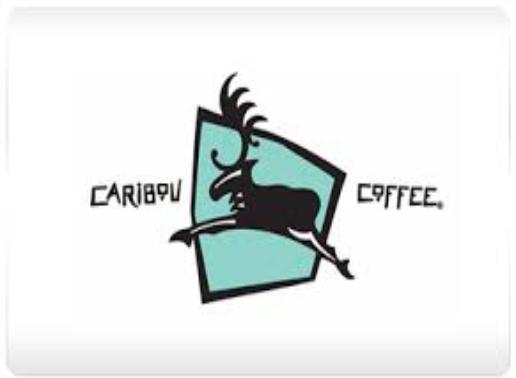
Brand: Caribou Coffee
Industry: Food